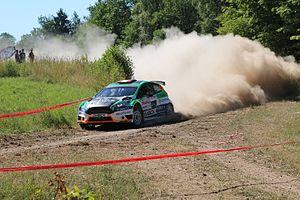
Nicolás Fuchs Sierlecki, né le 10 août 1982 à Lima, est un pilote de rallyes péruvien.